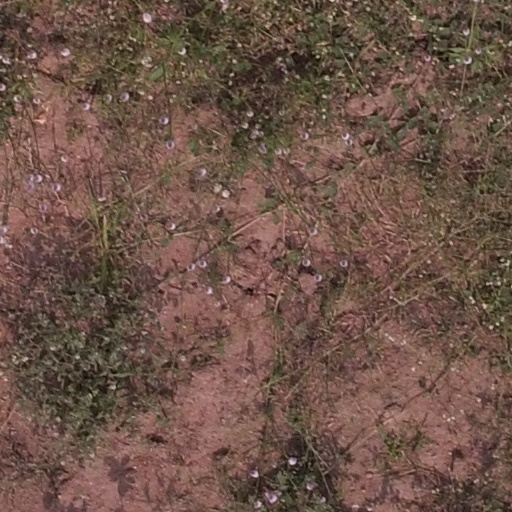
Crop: maize; corn